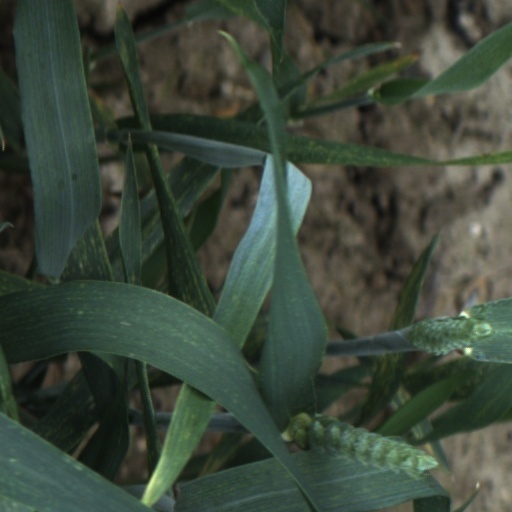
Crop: wheat